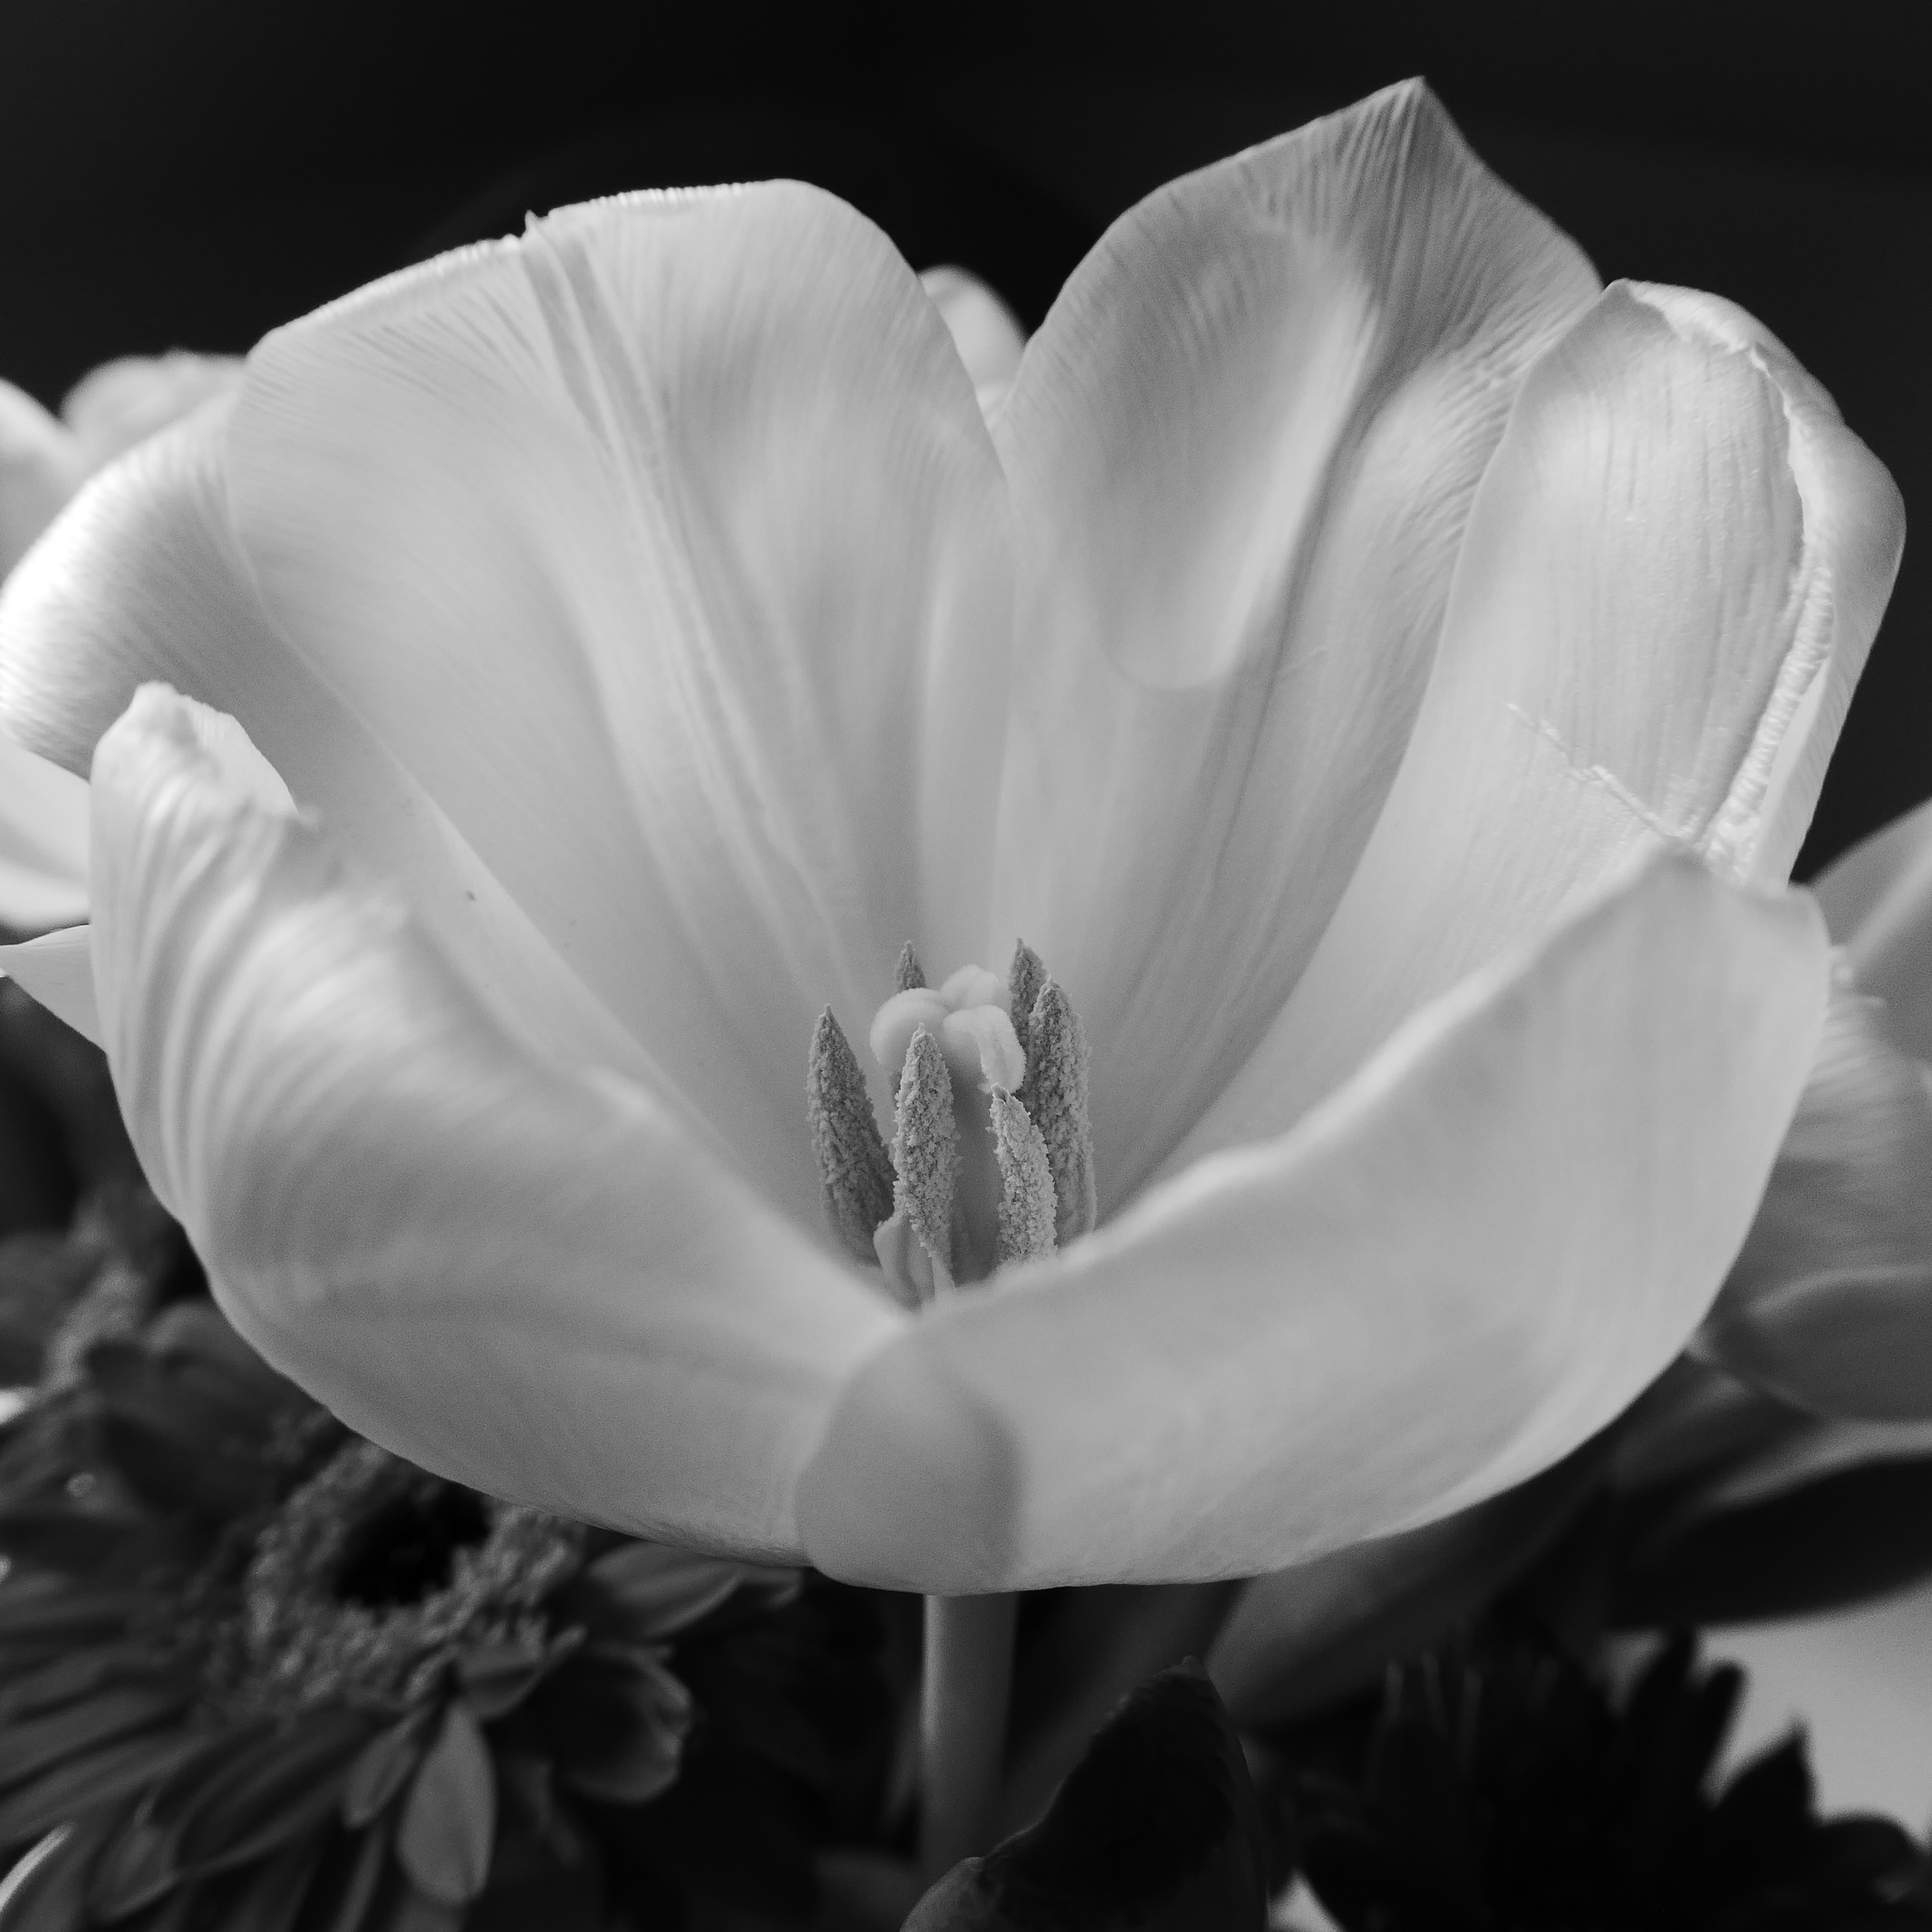
blossom, black and white, plant, white, photography, flower, petal, bloom, tulip, spring, botany, black, monochrome, flora, close up, macro photography, flowering plant, still life photography, monochrome photography, plant stem, land plant